John Curtin

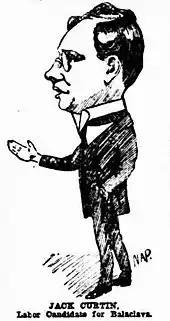
Caricature of Curtin in 1914 ("Truth")

From a young age, Curtin was active in both the Australian Labor Party and the Victorian Socialist Party, which was a Marxist organisation. While a member of the Victorian Socialist Party Curtin held strong anti-imperialist and anti-militarist views, and in opposition to the mainstream of the Labor movement, opposed racism due to his belief that racial hatred was used as a tool of the "exploiting class". Labor historian Graeme Osborne describes Curtin's stance as "anticipating Lenin in the view that imperialism was capitalism in its last stage".